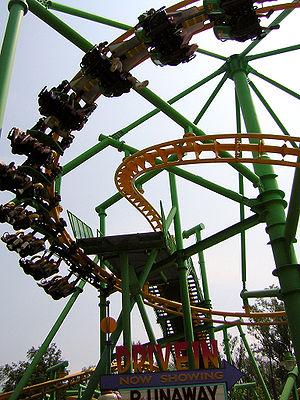
Rugrat's Runaway Reptar, montagnes russes inversées à Kings Island, États-Unis d'Amérique.
China Dinosaurs Park
Kings Island est un parc à thème situé à Mason, dans le comté de Warren, en Ohio, aux États-Unis. Le parc, aujourd'hui géré par le groupe Cedar Fair Entertainment faisait partie de la chaîne Paramount Parks jusqu'en 2006.